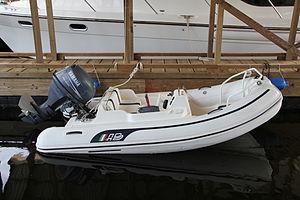
Un dinghy, dingui ou dinghi, est un terme d'origine indienne désignant un type de petite embarcation à Calcutta de typologie similaire, avec une proue relevée et pointue. Le terme fut réutilisé par la Royal Navy anglaise avant d'être transmis au français.